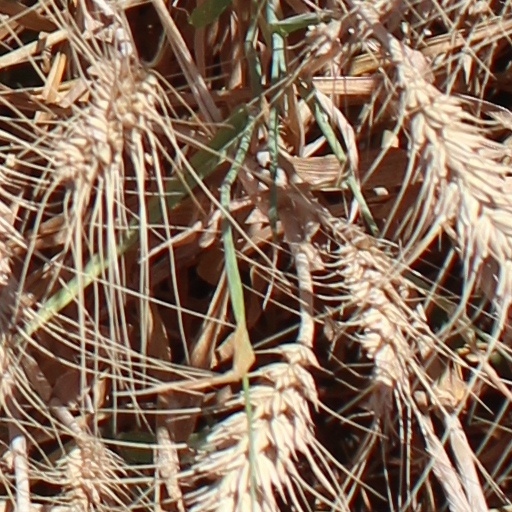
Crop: wheat